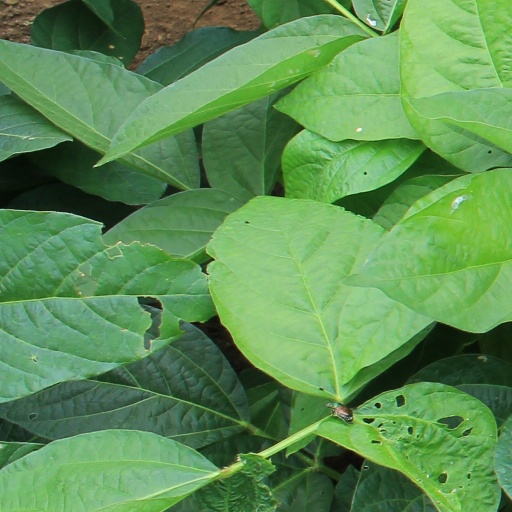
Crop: soybean